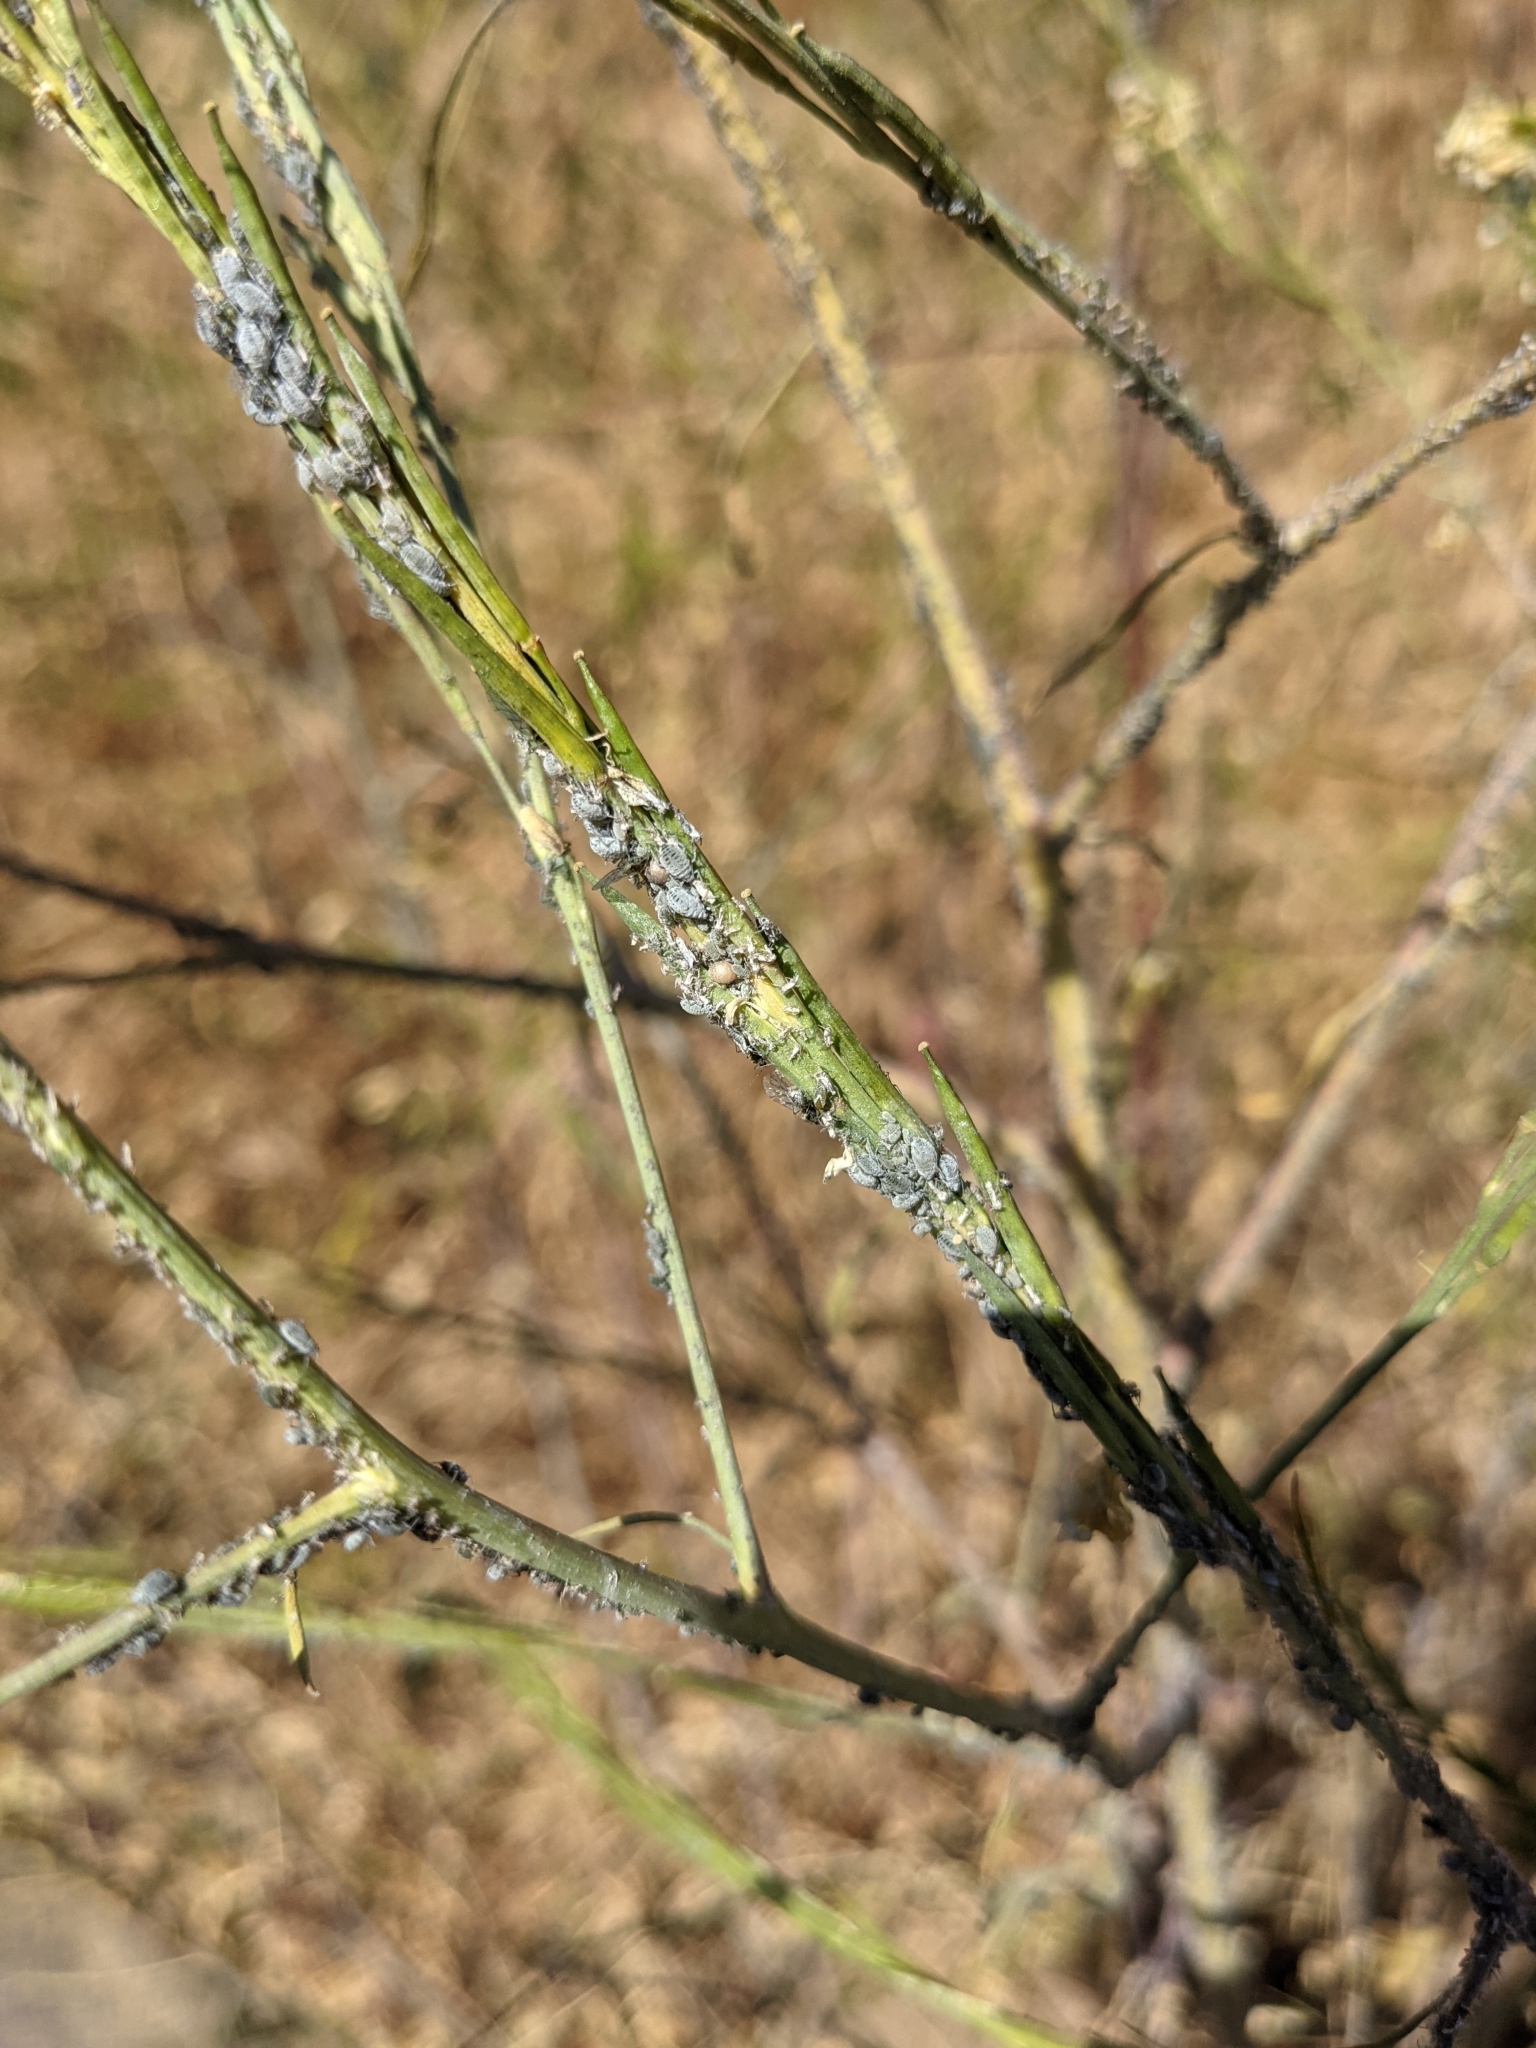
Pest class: cabbage_aphid